Maungakiekie / One Tree Hill

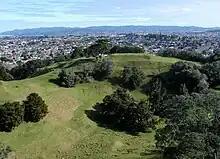
Crater of Maungakiekie / One Tree Hill, with Auckland city in the background.

In 1844, Ngāti Whātua chiefs sold a block of land which included Maungakiekie / One Tree Hill to a merchant, Thomas Henry. Most of this property was removed from Henry's ownership in 1847, with the 115 acres of the hill and surrounding land becoming a Crown reserve, now known as the One Tree Hill Domain. In 1853, Auckland businessmen John Logan Campbell and William Brown purchased the Henry's remaining land. Henry had referred to his property as Mt Prospect, however after the purchase Campbell renamed the farm the One Tree Hill Estate. Over the next 20 years, the farm was developed for cattle and sheep farming, and included potato cultivations. During this period, Campbell and Brown spent most of their time in Europe.